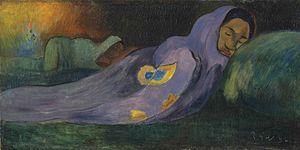
Le rêve est, au sein de la psychologie analytique, comme de manière générale en psychanalyse, « la voie royale » menant à la compréhension des contenus inconscients. Cependant, pour le psychiatre suisse Carl Gustav Jung, son interprétation et sa fonction dans la psyché diffèrent de la perspective freudienne. Jung explique en effet que « la fonction générale des rêves est d'essayer de rétablir notre équilibre psychologique à l'aide d'un matériel onirique qui, d'une façon subtile, reconstitue l'équilibre total de notre psychisme tout entier. C'est ce qu'[il] appelle la fonction complémentaire des rêves dans notre constitution psychique ». En ce sens, le rêve participe du développement de la personnalité, en même temps qu'il lie le sujet au vaste réservoir imaginaire qu'est l'inconscient collectif. Selon l'analyste Thomas B. Kirsch, « Jung considère le rêve comme un phénomène psychique naturel et normal, qui décrit la situation intérieure du rêveur [et en fait un] autoportrait spontané, sous forme symbolique, de l'état présent de son inconscient ».